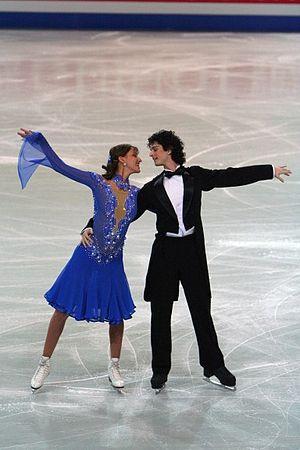
Nóra Hoffmann, née le 8 avril 1985 à Budapest, est une patineuse artistique hongroise de danse sur glace. Avec Maxim Zavozin, elle a terminé deuxième de la Coupe de Russie en 2010 et été trois fois championne de Hongrie. Avec Attila Elek, elle a été cinq fois championne de Hongrie et été double vice-championne du monde junior.